Baztan, Navarre

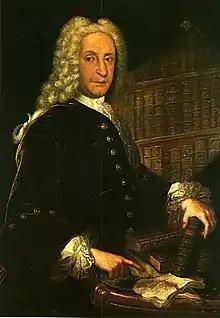
Juan de Goyeneche by Miguel Jacinto Meléndez (1679–1734)

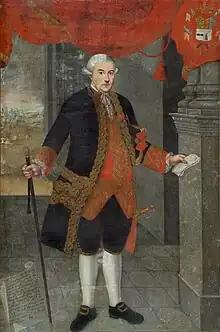
Portrait of Agustín de Jáuregui y Aldecoa, Viceroy of Peru

The Escors family, from Aquitaine, settled in the kingdom of Navarre in 1234 after the counts of Champagne inherited the throne. The family represented the kings of Navarre in governmental, financial and military affairs from the 13th to the 15th centuries. Nicolás Ambrosio de Garro y Arizkun, (Madrid, 1747 - Ibidem, 20 April 1825) became Marqués de las Hormazas in 1767.